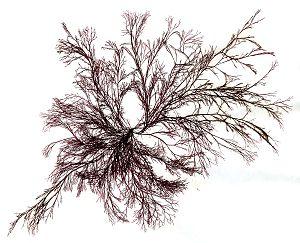
Ceramium est un genre d'algues rouges de la famille des Ceramiaceae, comprenant environ 200 espèces.
Ceramium virgatum est une espèce d'algues rouges de la famille des Ceramiaceae.
Les Ceramiaceae sont une famille d’algues rouges de l’ordre des Ceramiales.